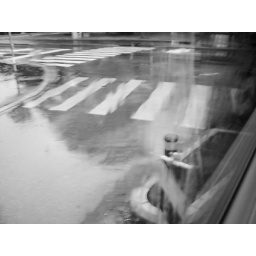
zebra in Lausanne through the window of the bus